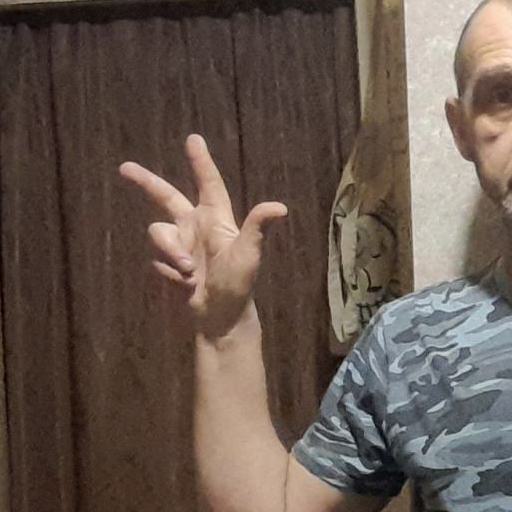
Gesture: three2